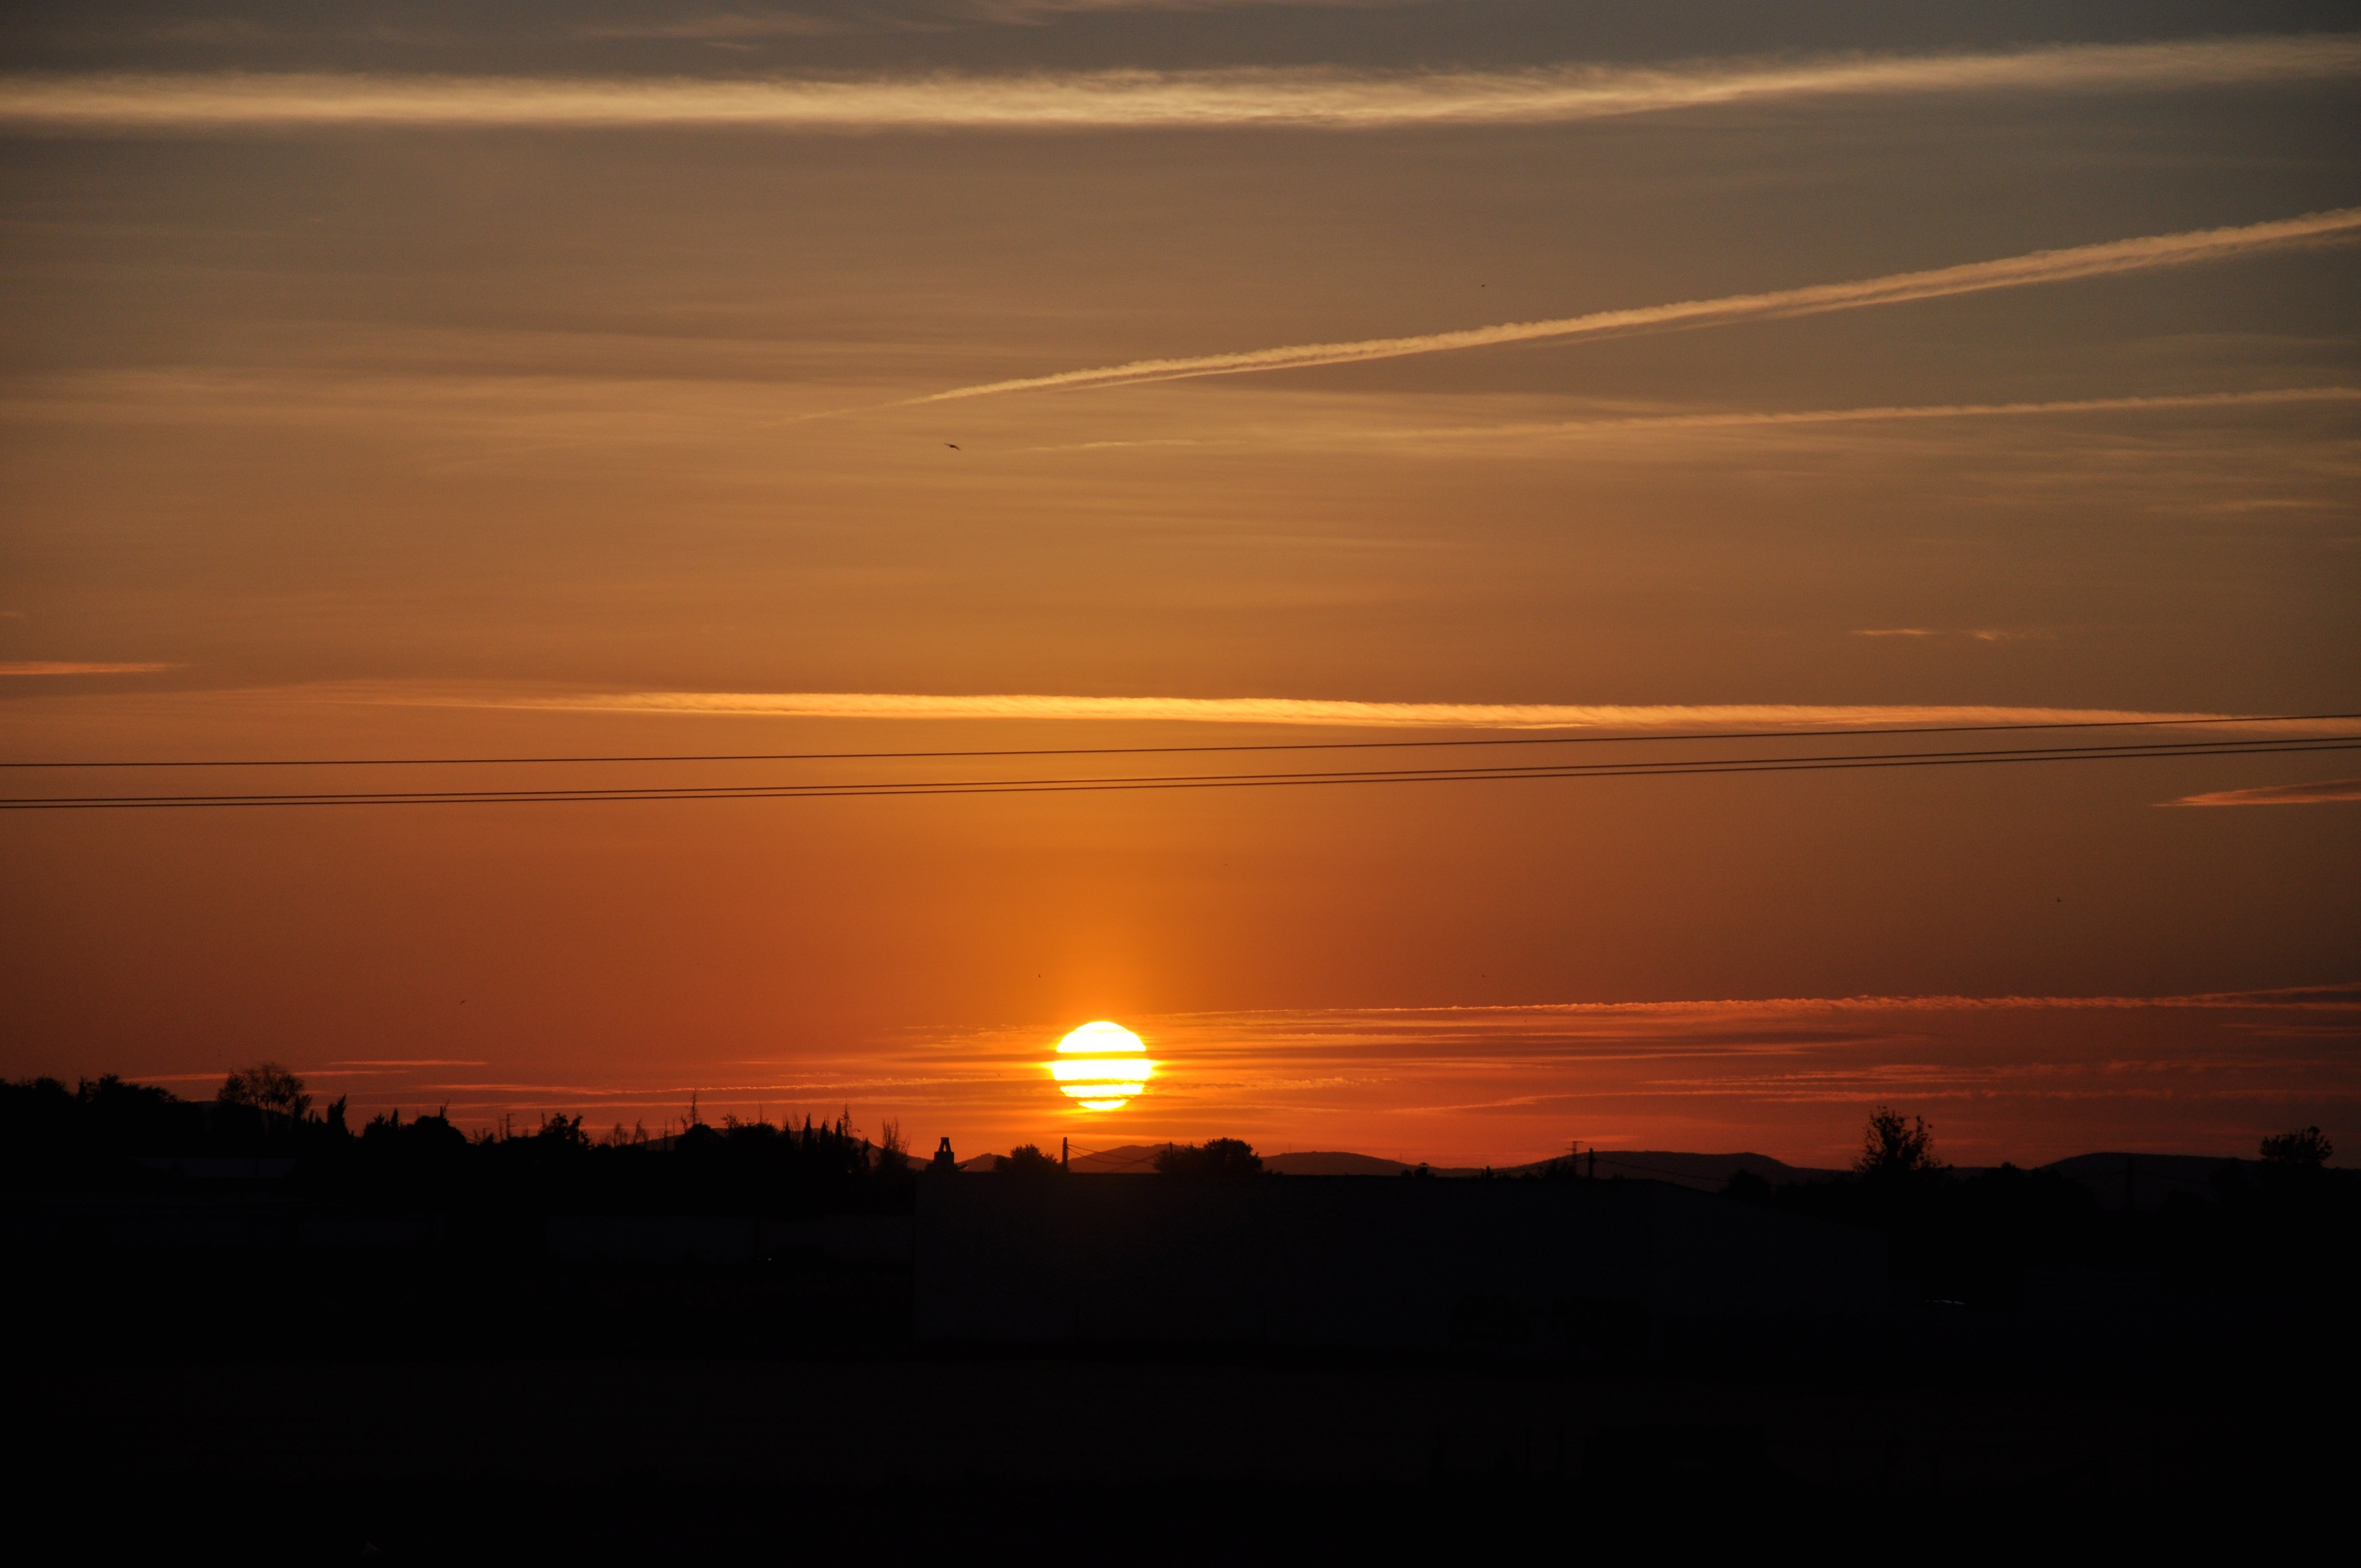
landscape, sea, nature, horizon, cloud, sky, sun, sunrise, sunset, field, sunlight, morning, dawn, city, atmosphere, dusk, evening, peaceful, solo, clouds, beauty, afterglow, red sky at morning